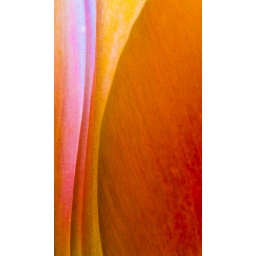
A tulip by another name: orange, yellow and pink folds give a sensual quality to this abstract